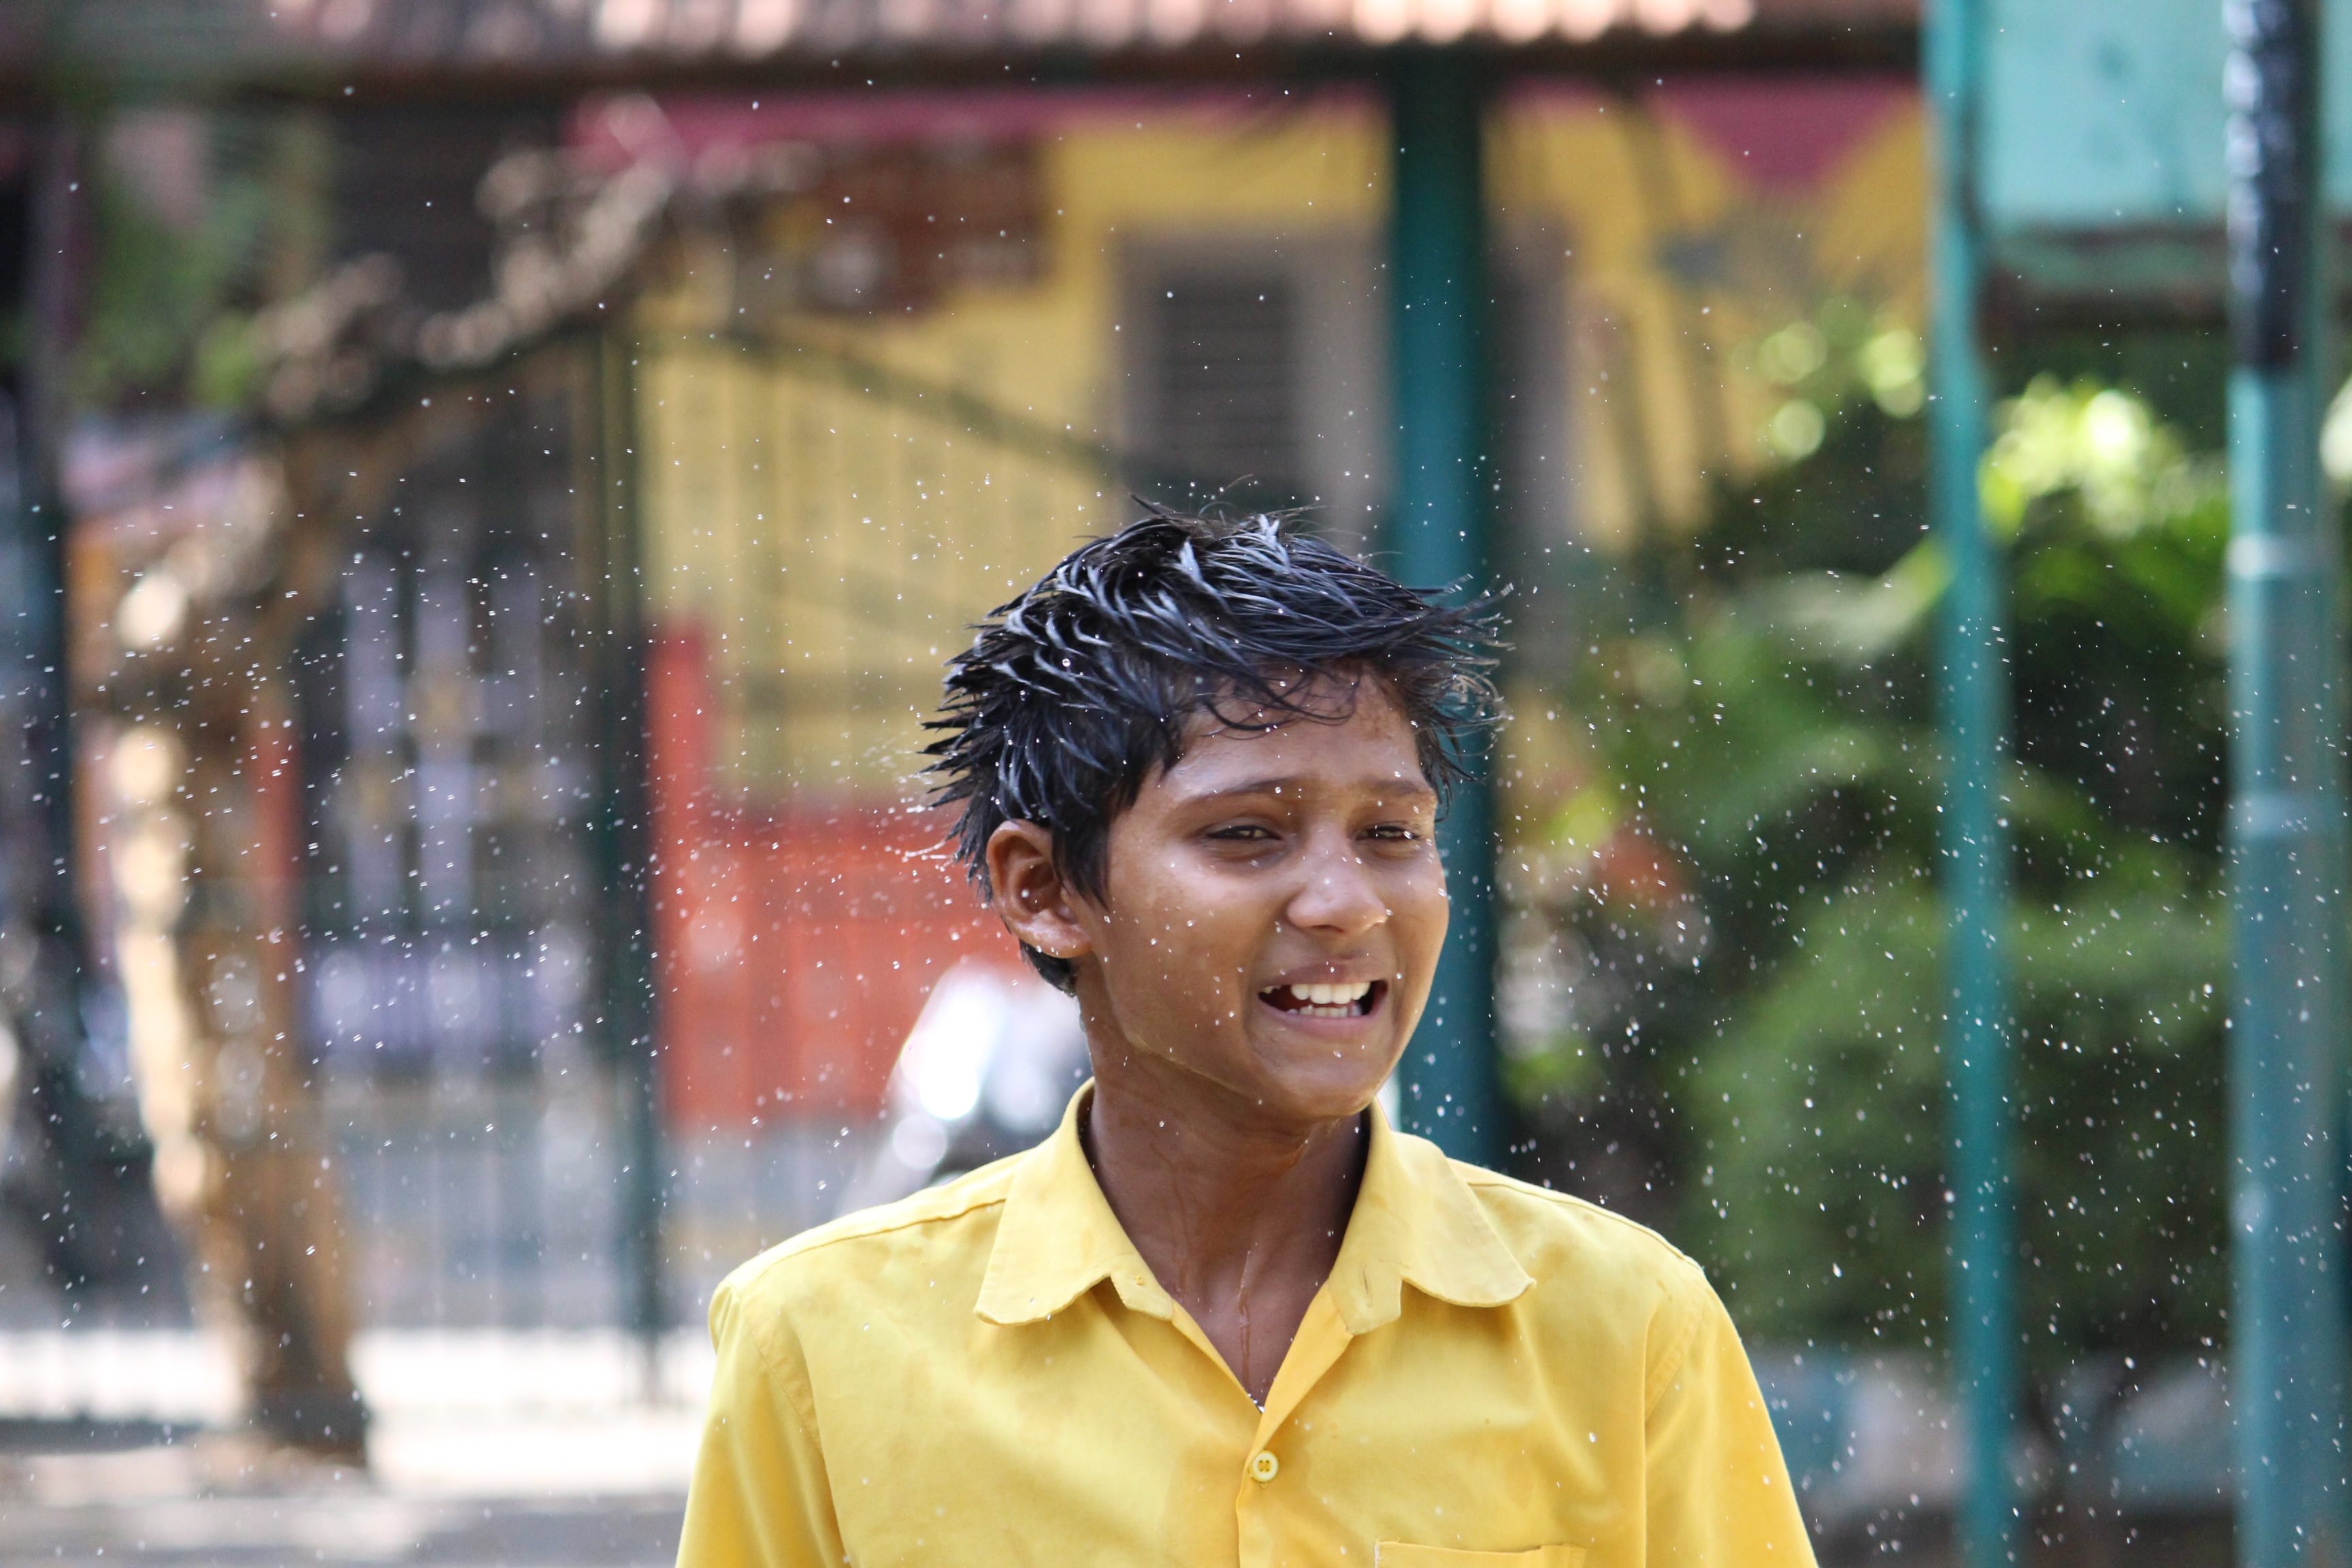
person, people, male, spring, color, fashion, lady, season, temple, photograph, beauty, photo shoot